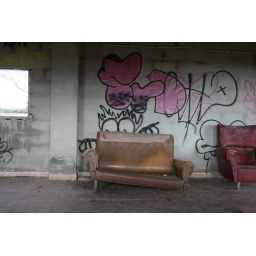
broken brown couch..next to red chair..empty house near El Puig beach